Valeriy Gorban

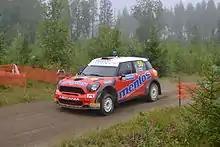
Gorban at 2013 Rally Finland

The 2013 season was a brilliant revenge against Gorban in the championship fight. At the beginning of the season, both favorites are transplanted to higher-class cars: Gorban on the Mini Cooper RRC, and Salyuk on the Ford Fiesta R5. Valery wins "Chumatsky Shlyakh" and "Galicia", while Alexander wins in the "Alexandrov Rally" and the rally "Yalta". Everything is decided on the last race, the Trembit rally – and here Salyuk, unable to withstand the tension, gets off the track at the first stage, and Gorban becomes the absolute champion of Ukraine for the second time in his career.